County Route 83 (Suffolk County, New York)

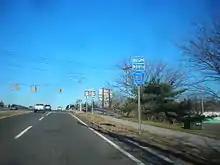
Signage marking the southern terminus of CR 83 in North Patchogue. The interchange with NY 27 is just ahead of the sign

After NY 112, CR 83 continues past Pine Ridge Golf Club, continuing northeast through Brookhaven as a four-lane expressway. The route turns northward, crossing an interchange with Canal Road. The route passes multiple residential communities, crossing a junction with Mount Sinai–Coram Road. After another northwestern turn, CR 83 reaches a junction with NY 25A in Mount Sinai. This junction marks the northern terminus of CR 83, whose right-of-way terminates at the junction a couple miles southeast of Mount Sinai Harbor and the Long Island Sound.